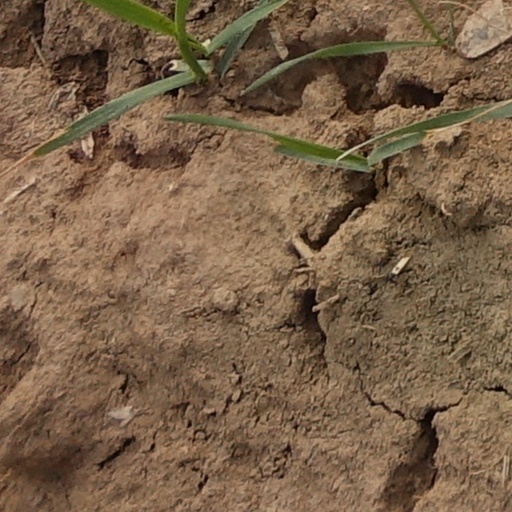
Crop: wheat